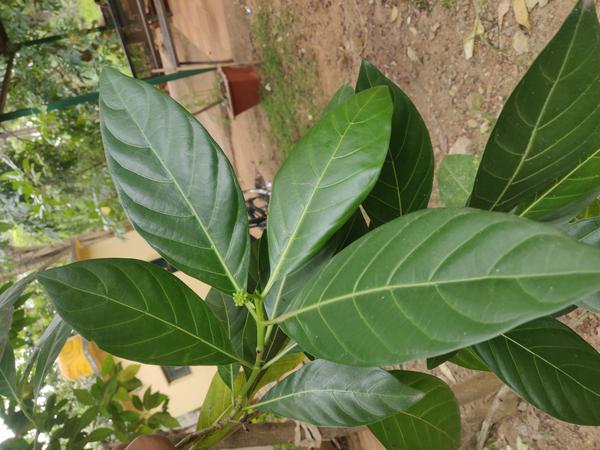
Plant: Nooni